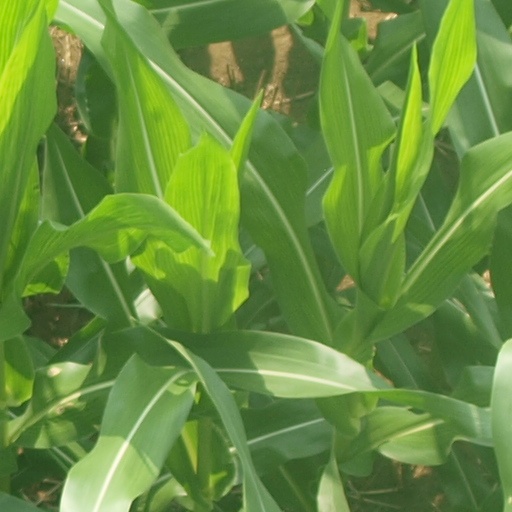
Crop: maize; corn